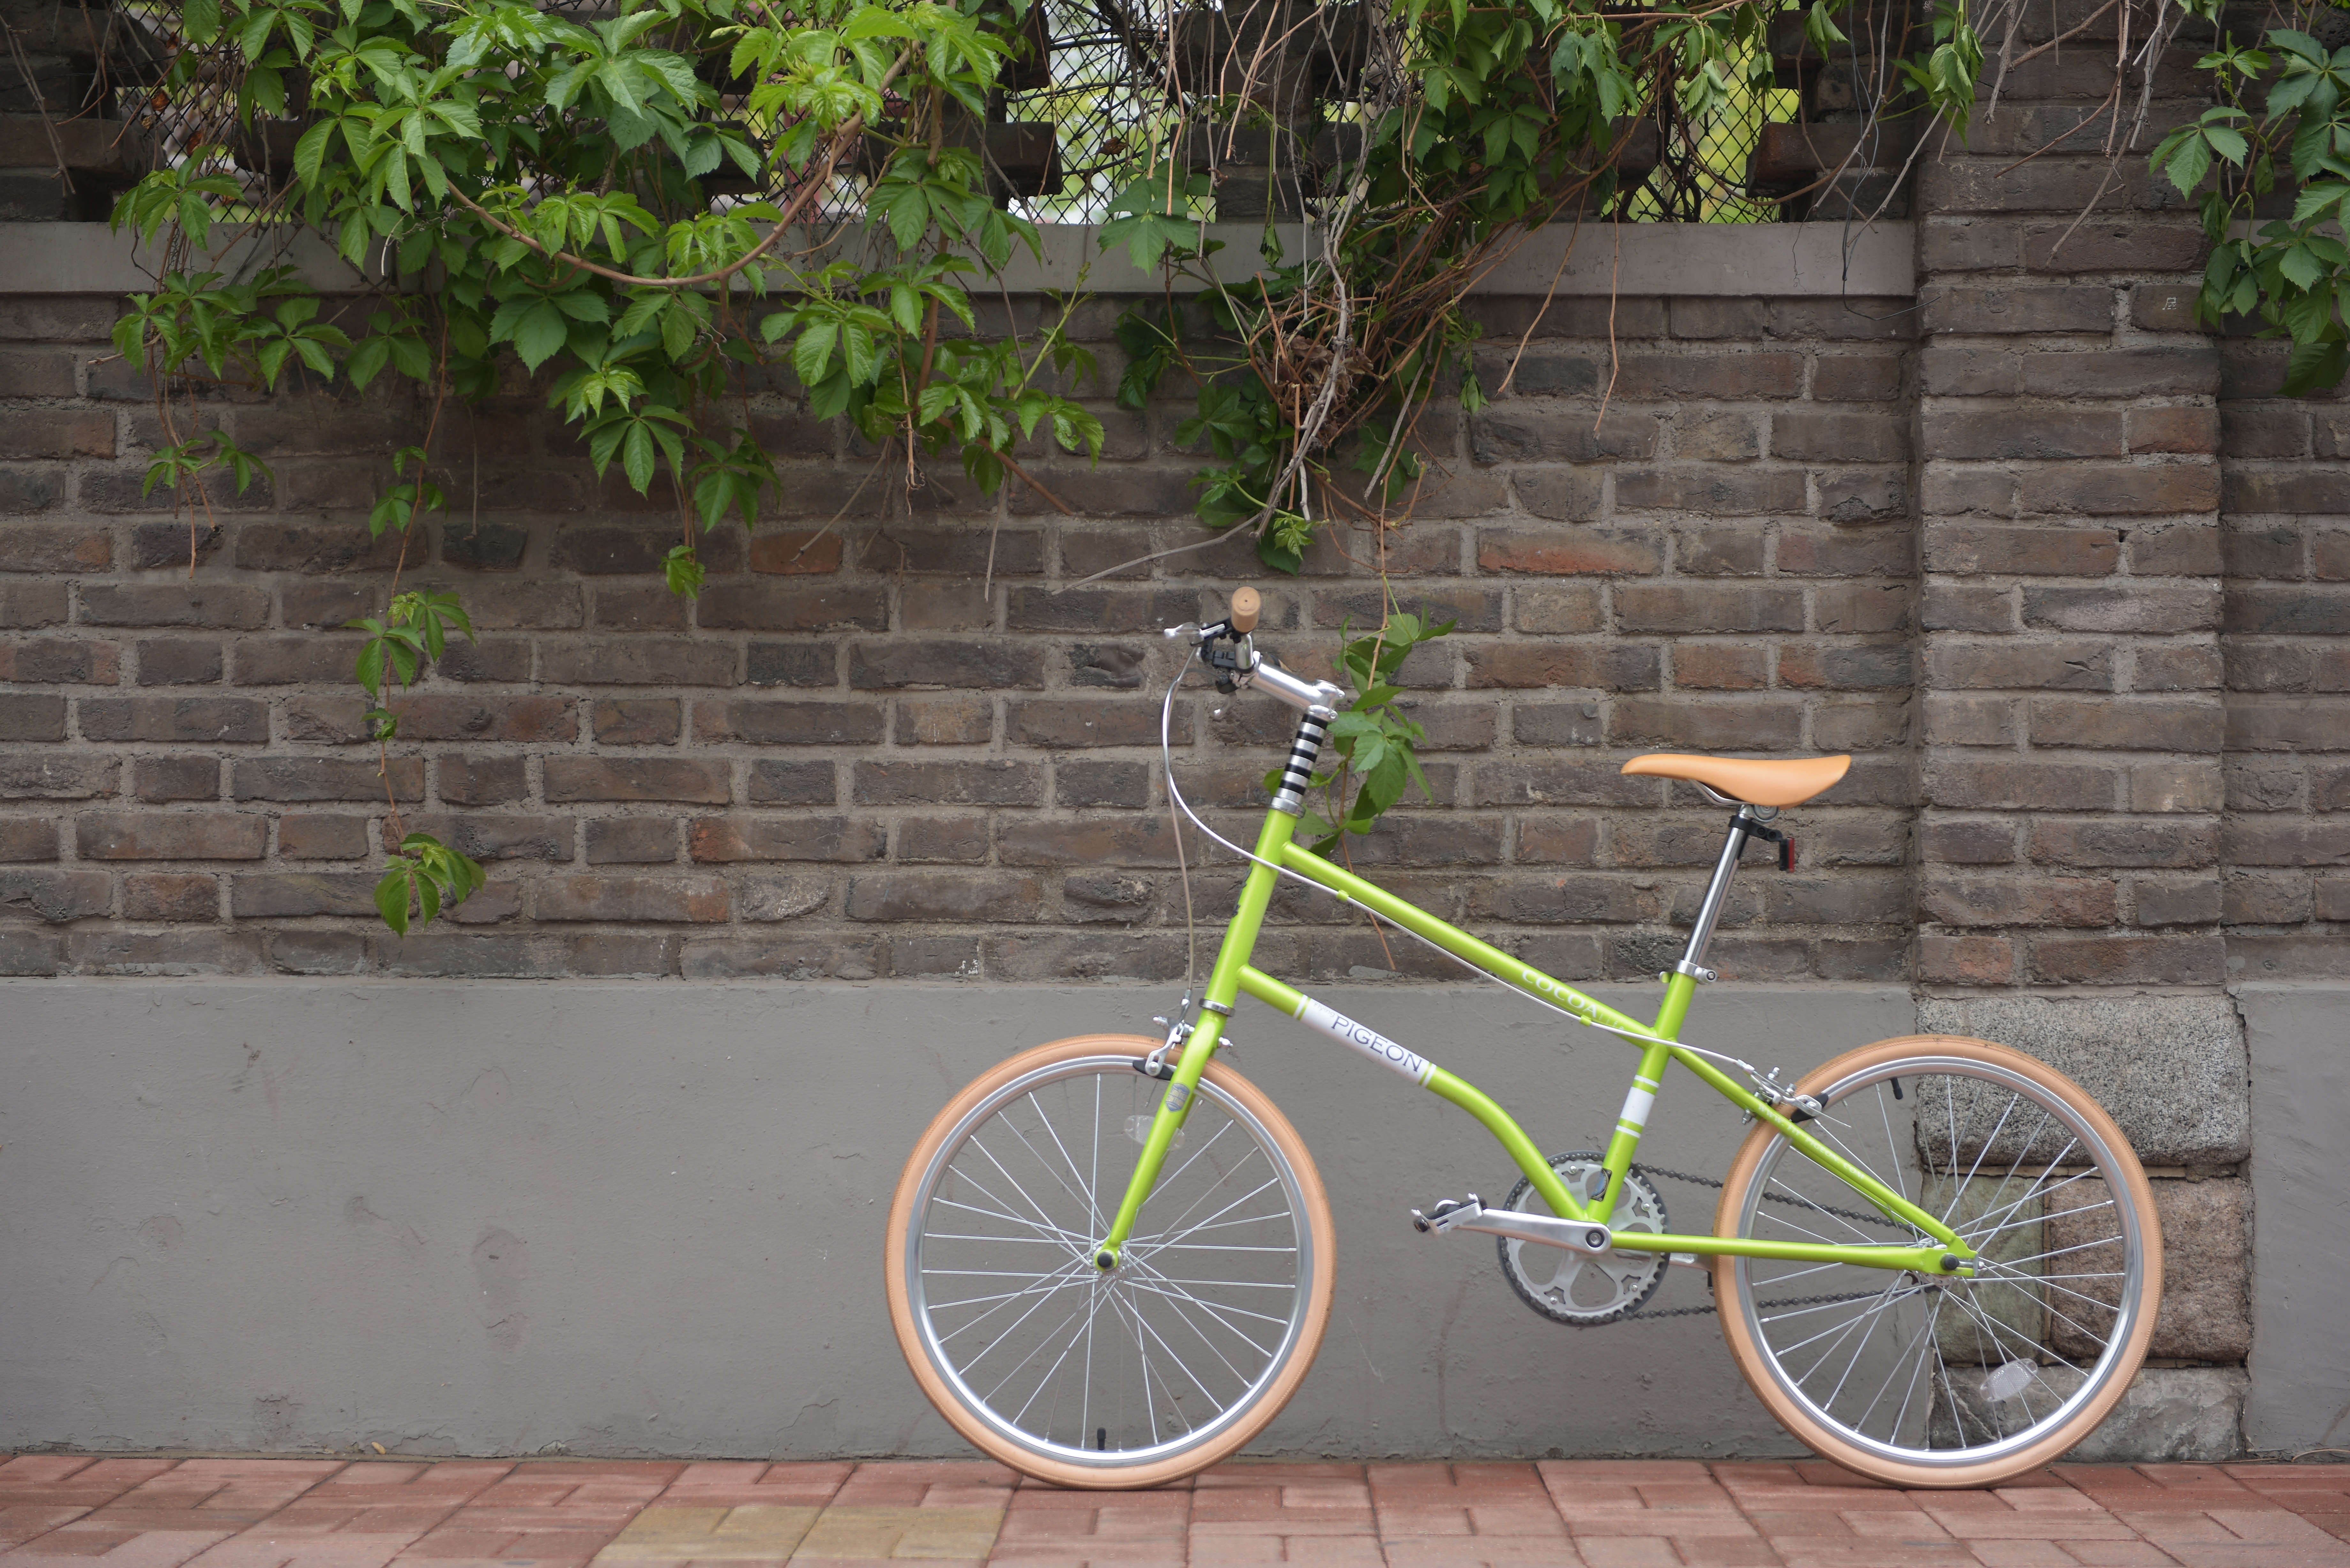
wheel, bicycle, wall, vehicle, sports equipment, mountain bike, feige, cycle sport, bicycle motocross, bmx bike, road bicycle, retro bike ferry